Bagnes

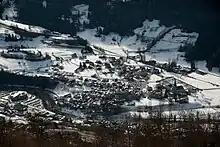
Le Châble village

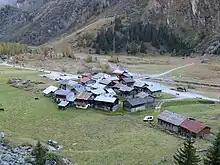
Bonatchiesse village

Bagnes had a population (as of 2019) of 8,144. , 26.3% of the population are resident foreign nationals. Over the last 10 years (1999–2009 ) the population has changed at a rate of 24.3%. It has changed at a rate of 29.3% due to migration and at a rate of 2.7% due to births and deaths.